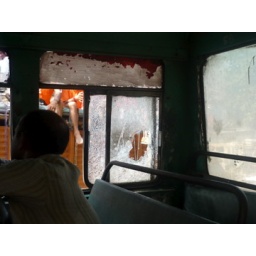
Our bus in Haridwar after water-carriers pelted it with rocks